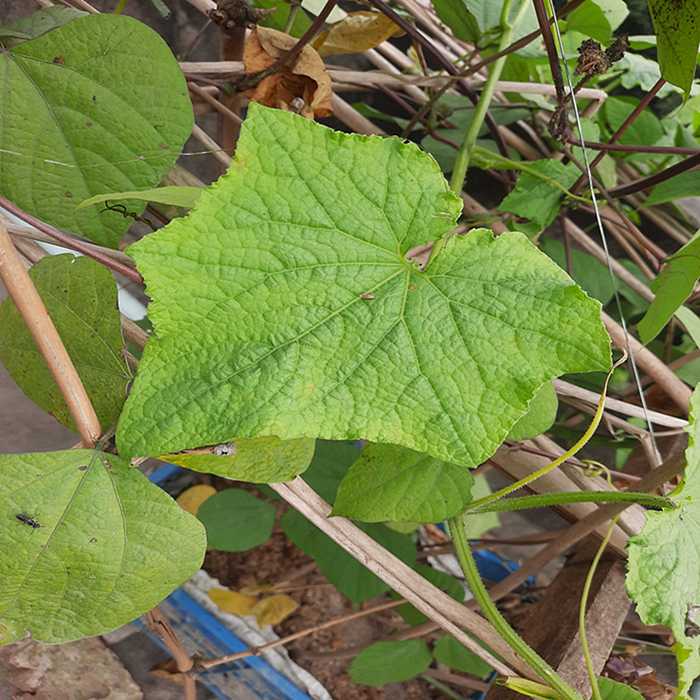
Plant: Cucumber
Label: Fresh leaf